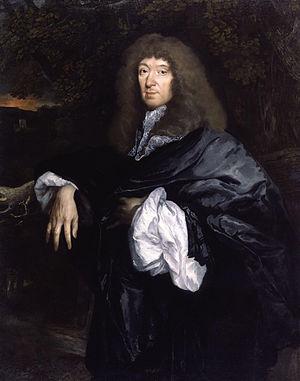
Samuel Butler est un poète anglais. Parmi ses œuvres, caractéristiques de la littérature de la Restauration anglaise, on se souvient principalement de Hudibras, un long poème satirique et burlesque sur le puritanisme.